Samuel Freund

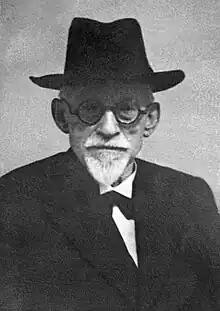
Rabbi Samuel Freund in 1930

The son of businessman Isidor Freund and his wife Caecilia, Samuel Freund studied philosophy at the University of Breslau from 1887 to 1890 while also completing his rabbinical training at Breslau's Jewish Theological Seminary. Freund continued his studies in philosophy at Heidelberg University, where he received his doctorate in 1892. Freund served as rabbi in smaller congregations in Czarnikau, and then Ostrowo, where he met and married Minna Feilchenfeld.